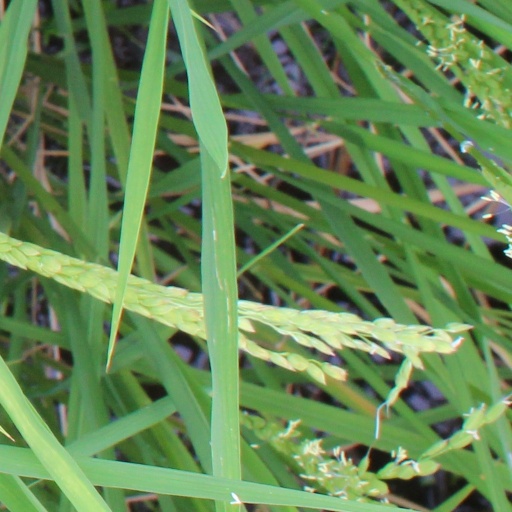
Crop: rice